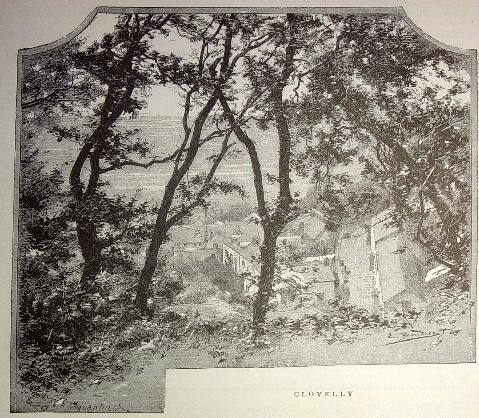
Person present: No